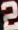
Number: 2